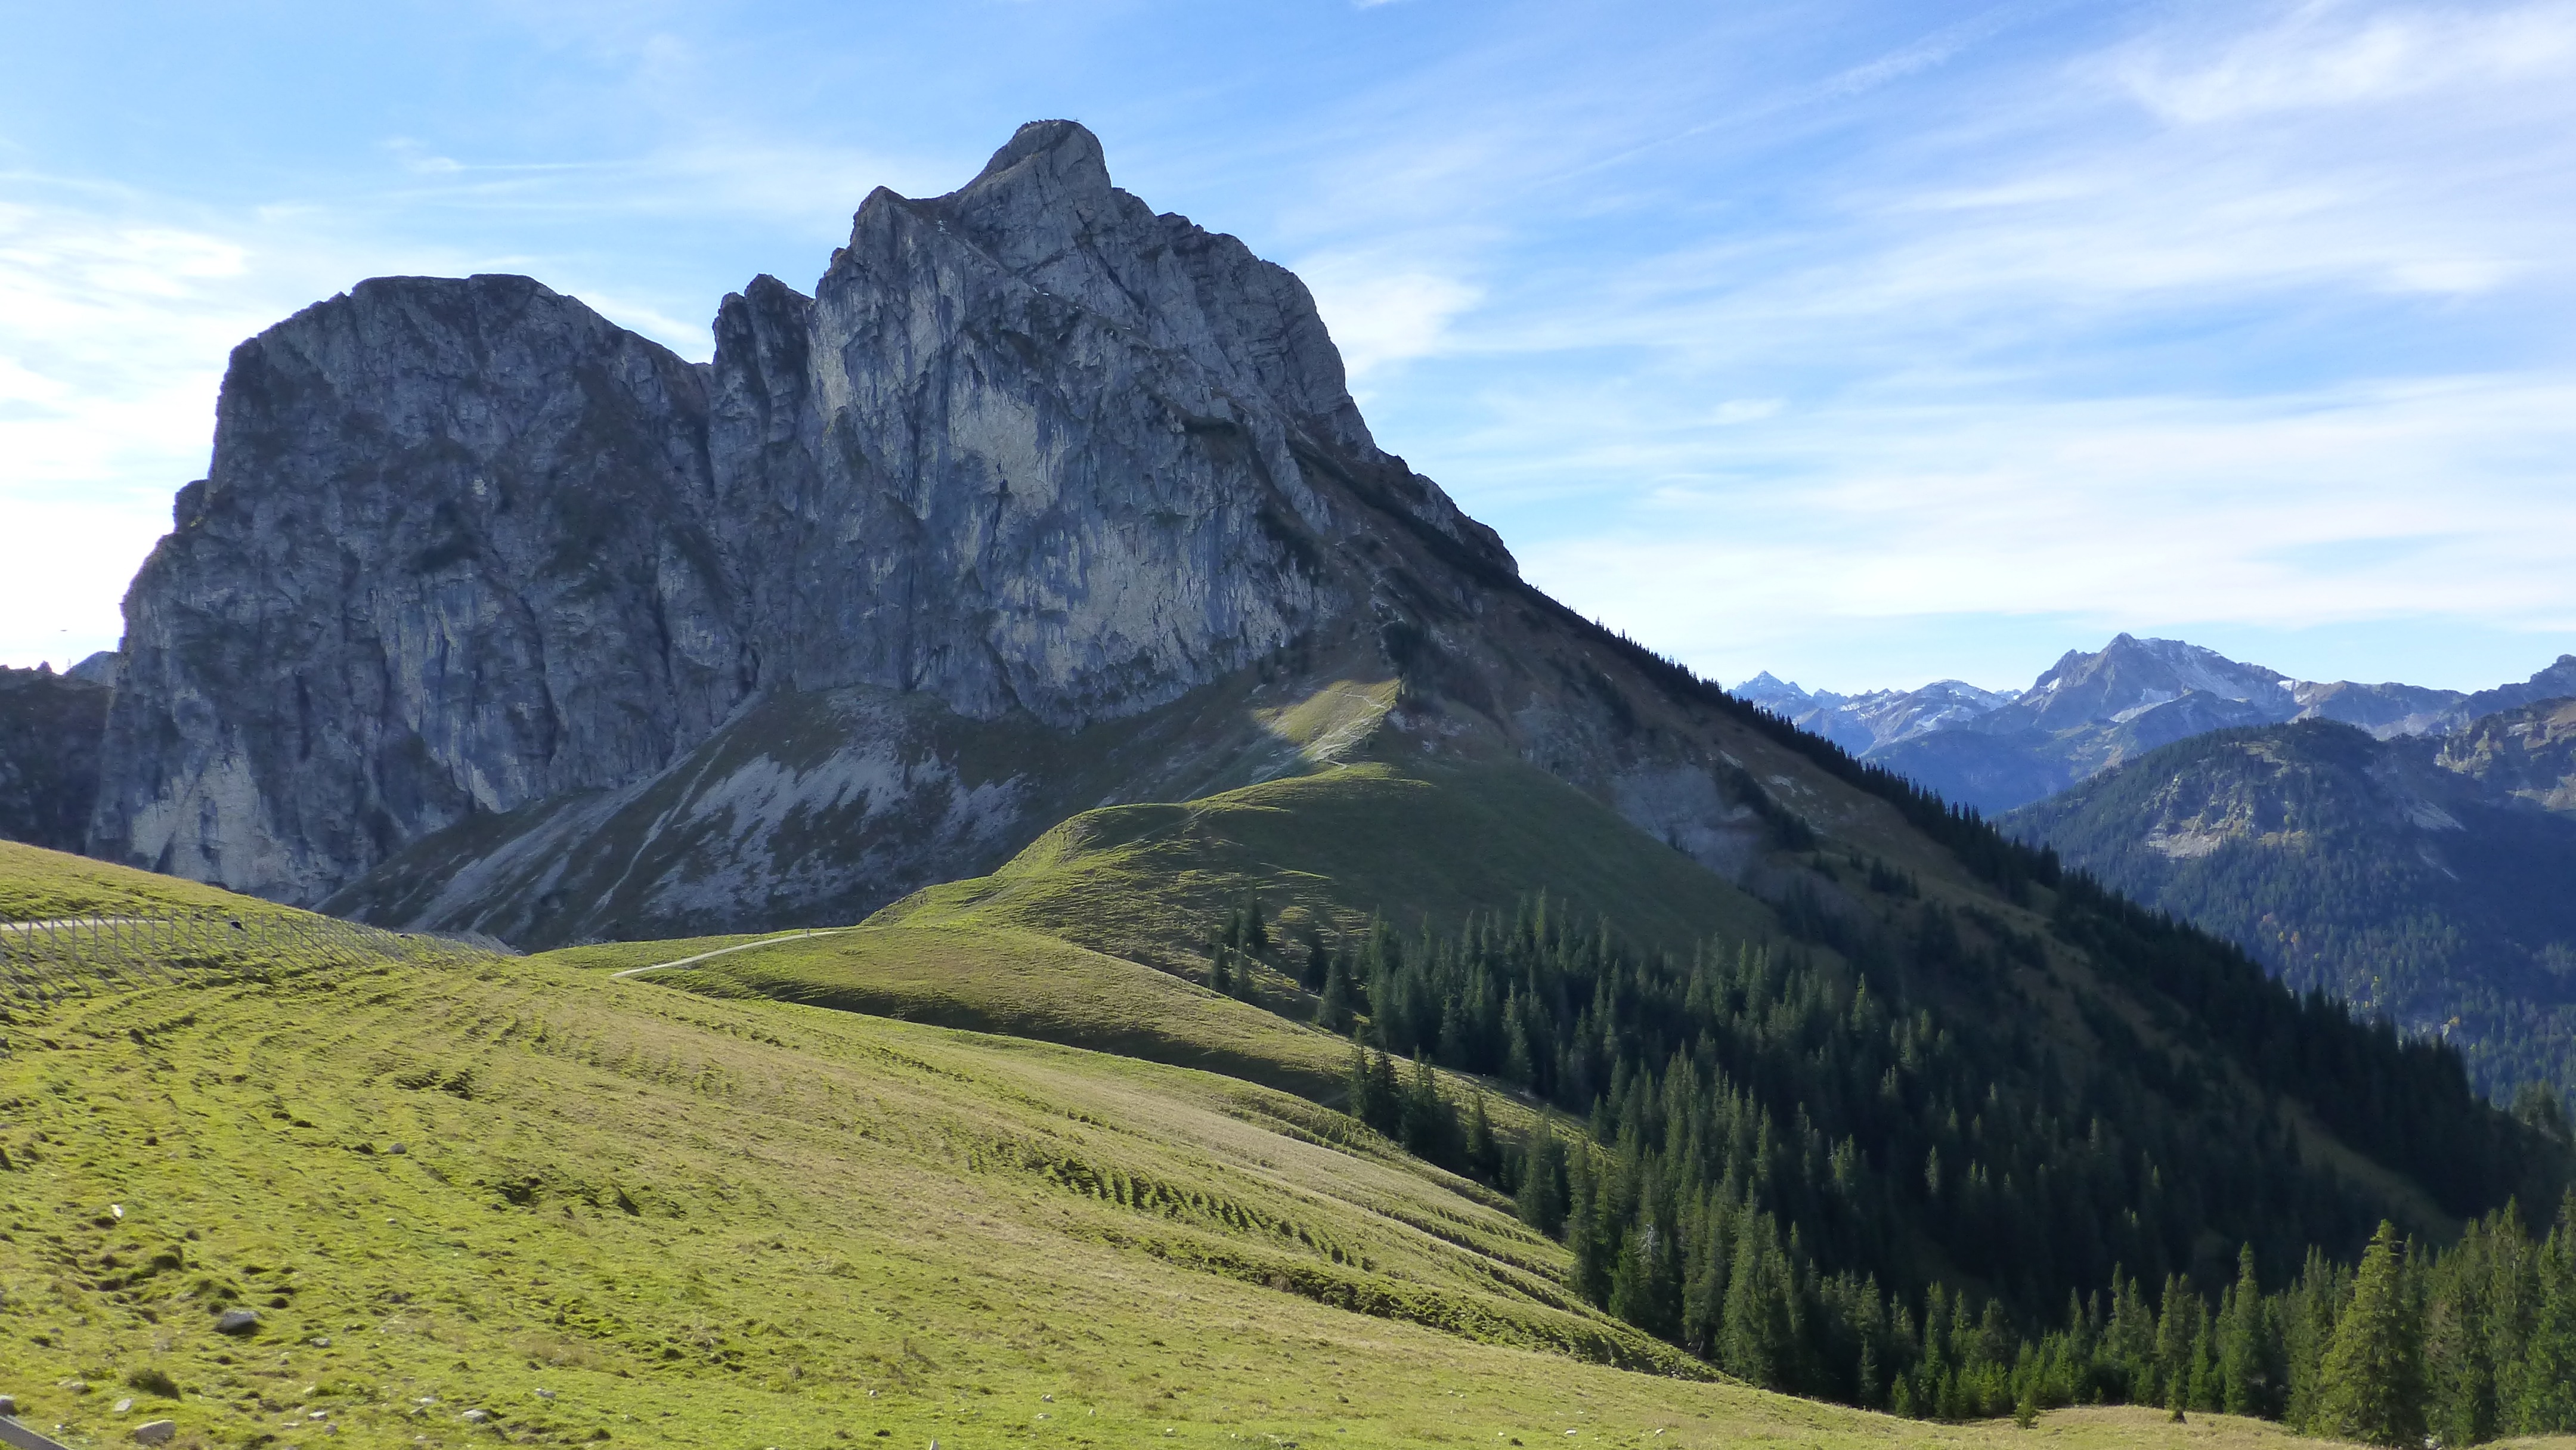
landscape, nature, wilderness, walking, mountain, sky, sun, meadow, hill, adventure, view, valley, mountain range, panorama, autumn, blue, highland, terrain, ridge, summit, mountains, alps, badlands, plateau, fell, landform, mountain pass, tannheimer mountains, geographical feature, mountainous landforms, aggenstein, allgau